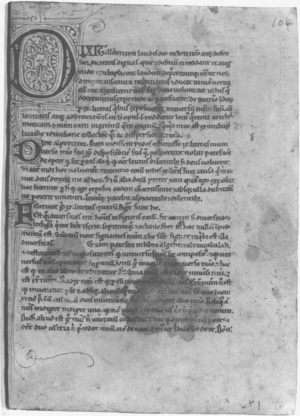
L'Abrégé du calcul par la restauration et la comparaison est un livre historique de mathématiques écrit en arabe entre 813 et 833 par le mathématicien perse Al-Khawarizmi. Dans cet ouvrage, Al-Khawarizmi pose les fondations de l'algèbre en étant le premier à étudier systématiquement la résolution des équations du premier et du second degré. Les successeurs d'Al-Khwarizmi ont perpétué et amplifié son œuvre dans d'autres ouvrages qui portaient souvent le même titre. Ce livre a eu une grande influence pendant plusieurs siècles, au point d'avoir donné naissance à deux noms communs dans de nombreuses langues, dont le français : algèbre et algorithme. Cette influence est essentiellement due à la présentation et à l'organisation de cet abrégé, il est le premier à exposer de façon à la fois claire et précise un ensemble de méthodes de résolution des équations du second degré :